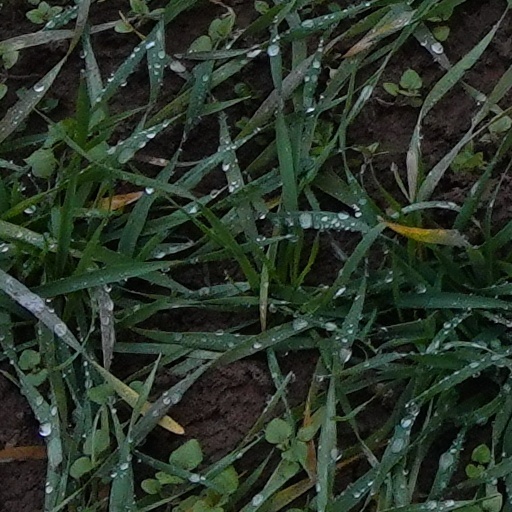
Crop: wheat